Bogie

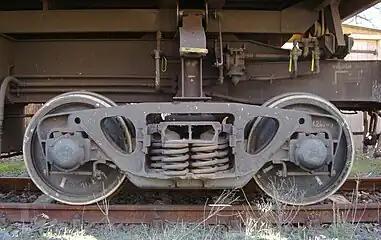
Bogie on a Czech Railways side-tipper car

A bogie (or truck in North American English) comprises two or more wheelsets (two wheels on an axle), in a frame, attached under a vehicle by a pivot. Bogies take various forms in various modes of transport. A bogie may remain normally attached (as on many railroad cars and semi-trailers) or be quickly detachable (as for a dolly in a road train or in railway bogie exchange). It may include suspension components within it (as most rail and trucking bogies do), or be solid and in turn be suspended (as are most bogies of tracked vehicles). It may be mounted on a swivel, as traditionally on a railway carriage or locomotive, additionally jointed and sprung (as in the landing gear of an airliner), or held in place by other means (centreless bogies).